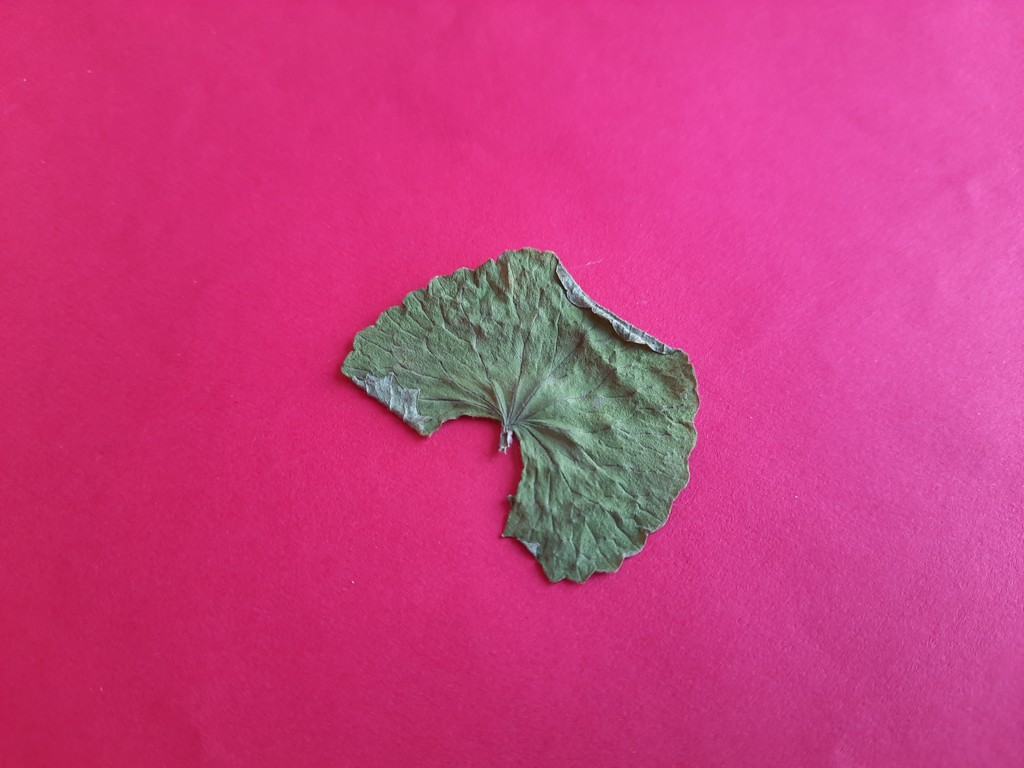
Label: Dried